Vsevolod Balitsky

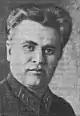

Vsevolod Apollonovich Balitsky (– November 27, 1937) was a Soviet official, Commissar of State Security 1st Class (equivalent to Four-star General) of the NKVD and a member of the Central Committee of the Communist Party of the Soviet Union.